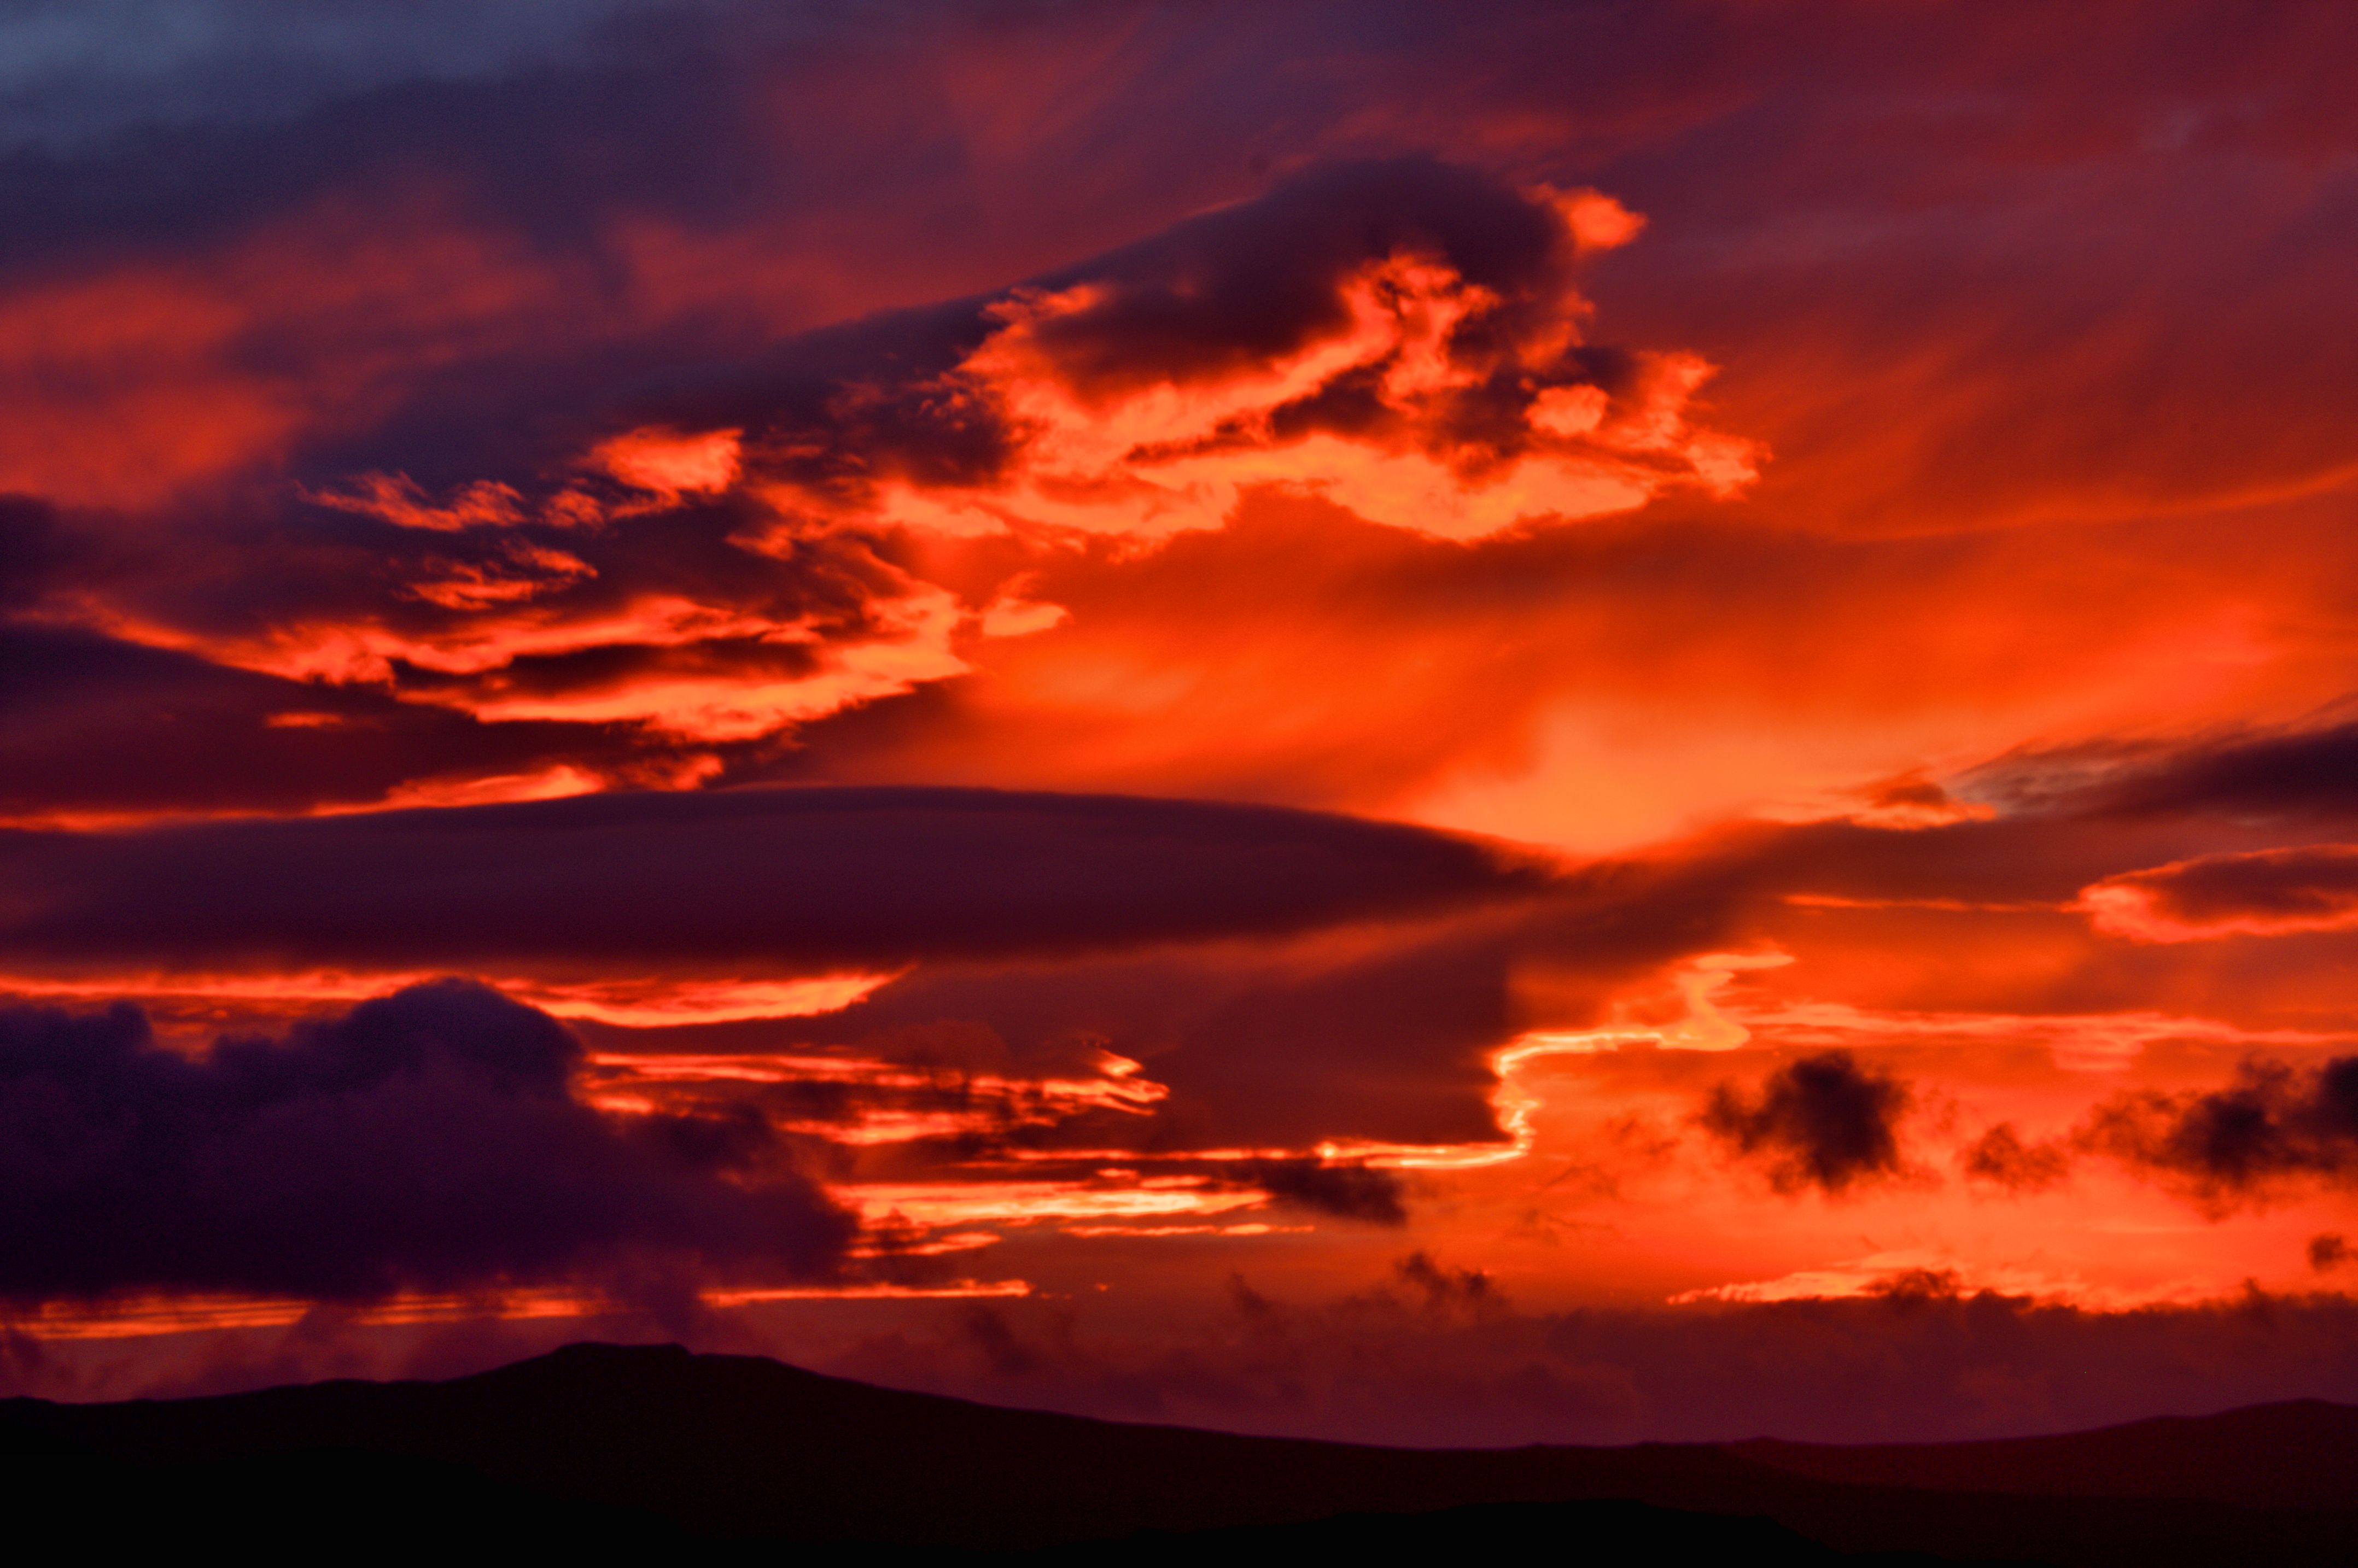
horizon, cloud, sky, sunrise, sunset, dawn, atmosphere, dusk, evening, cloudscape, skye, sligachan, alltdearg, afterglow, geological phenomenon, red sky at morning